Castles in Great Britain and Ireland

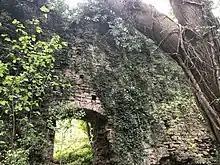
Dinas Powys Castle in South Wales has been abandoned for around 600 years

As a result, castle building by the Norman nobility across England and the Marches lacked a grand strategic plan, reflecting local circumstances such as military factors and the layout of existing estates and church lands. Castles were often situated along the old Roman roads that still formed the backbone for travel across the country, both to control the lines of communication and to ensure easy movement between different estates. Many castles were built close to inland river ports and those built on the coast were usually located at the mouths of rivers or in ports, Pevensey and Portchester being rare exceptions. Some groups of castles were located so as to be mutually reinforcing – for example the castles of Littledean Camp, Glasshouse Woods and Howle Hill Camp were intended to act as an integrated defence for the area around Gloucester and Gloucester Castle for Gloucester city itself, while Windsor was one of a ring of castles built around London, each approximately a day's march apart. Some regional patterns in castle building can also be seen – relatively few castles were built in East Anglia compared to the west of England or the Marches; this was probably due to the relatively settled and prosperous nature of the east of England and reflected a shortage of available serfs, or unfree labour.